Gunter Building

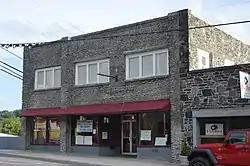
Front and western side

Gunter Building is a historic commercial building located at Spruce Pine in Mitchell County, North Carolina, United States. It was built about 1941, and is a two-story, three bay by four bay, building constructed of river-tumbled micaceous biotite. It was built by local stonemasons Charlie Mitchell and Dave Greene for the Belk-Broome Company.